History of Palestine

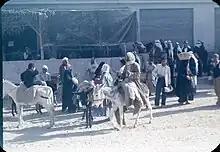
People in the Gaza Strip in 1956

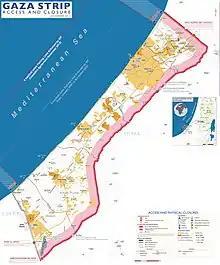
Gaza Strip with Israeli-controlled borders and limited fishing zone, as of December 2012

Following the First World War and the occupation of the region by the British, the principal Allied and associated powers drafted the mandate, which was formally approved by the League of Nations in 1922. Great Britain administered Palestine on behalf of the League of Nations between 1920 and 1948, a period referred to as the "British Mandate". The preamble of the mandate declared: